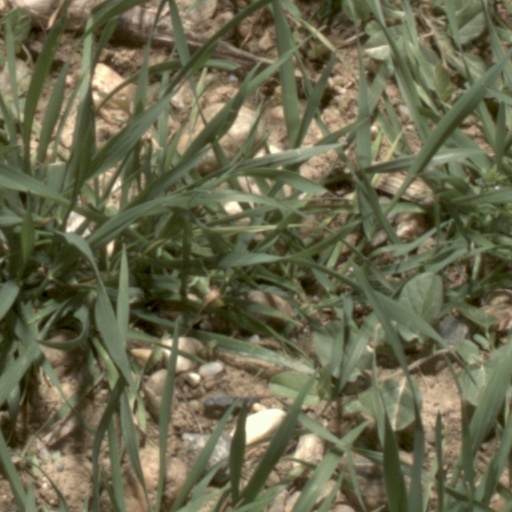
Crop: wheat